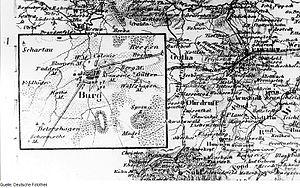
Burg est une ville de Saxe-Anhalt en Allemagne, située au nord-est de Magdebourg.